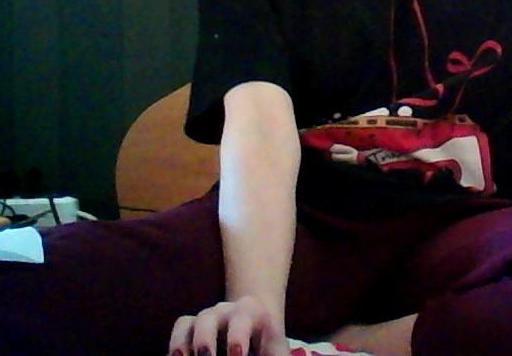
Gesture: no_gesture